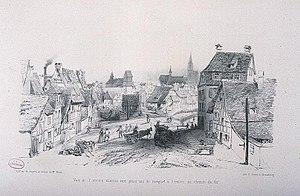
Vue de l'ancien marais vert prise sur le rempart à l'entrée du Chemin de fer. Bibliothèque nationale et universitaire de Strasbourg
La rue du Marais-Vert est une voie de la ville de Strasbourg dans le quartier des Halles.